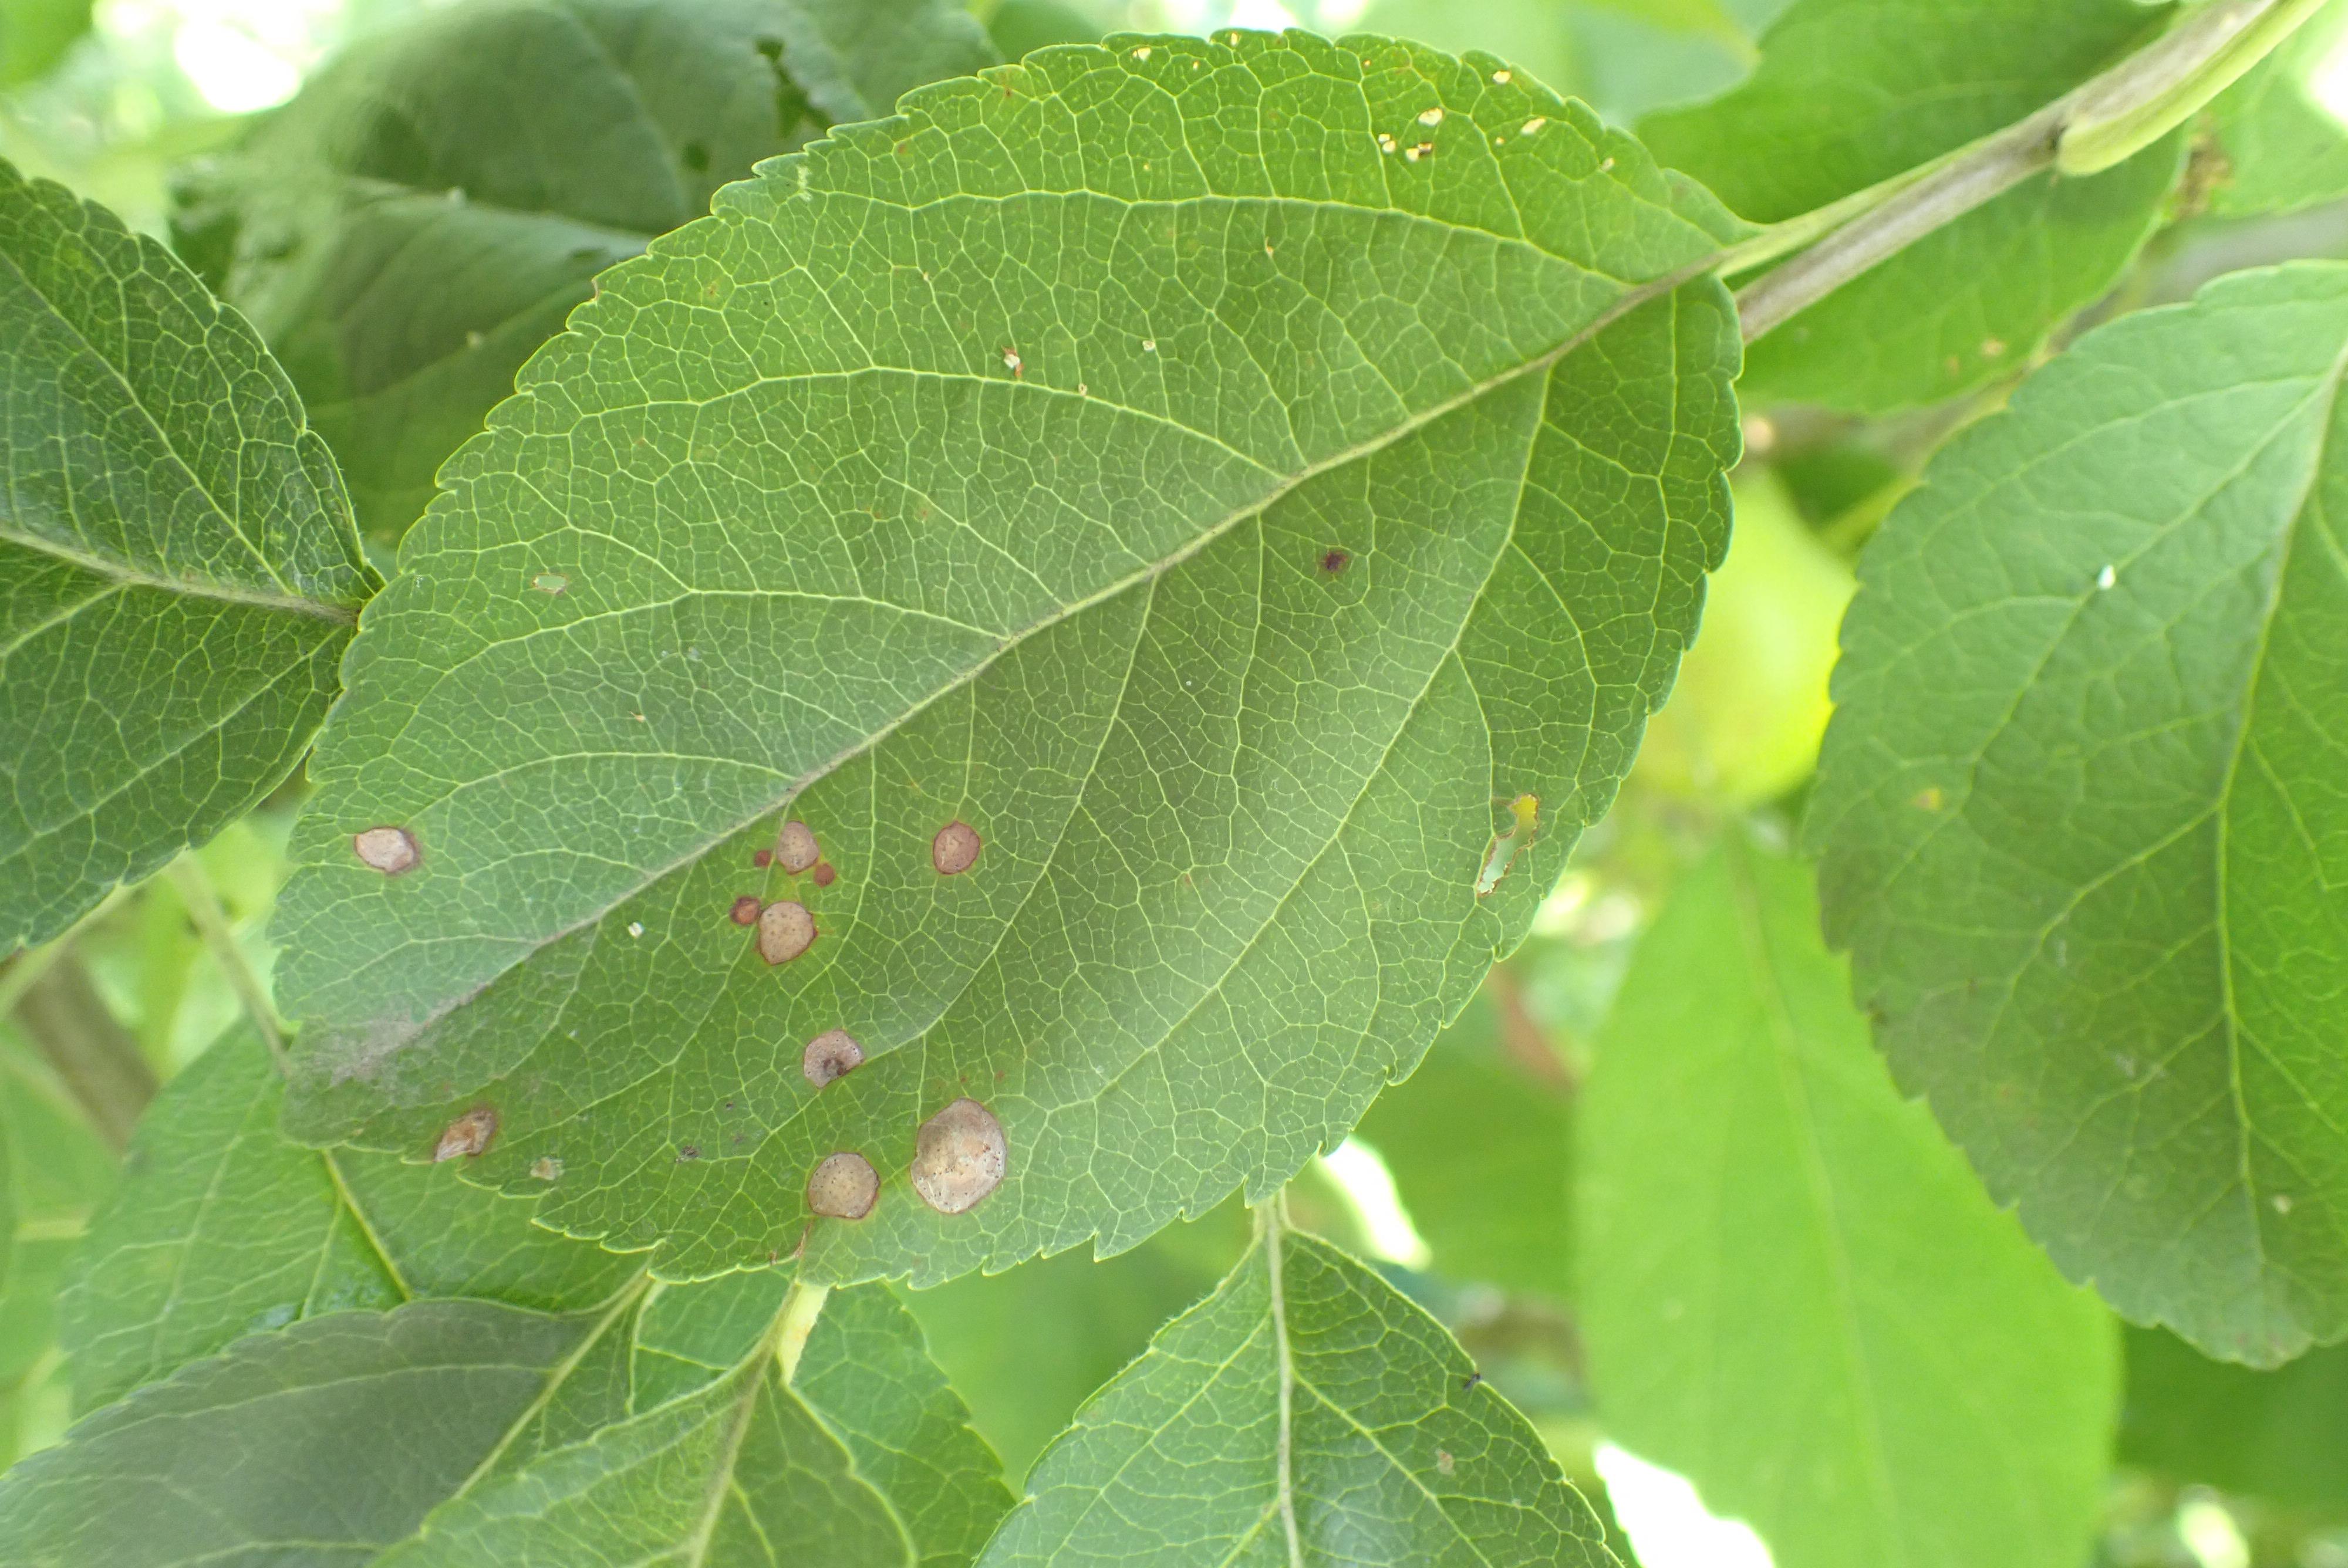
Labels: frog_eye_leaf_spot